1922 Grand Prix season

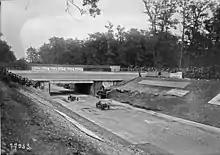
Bridge of the oval track across the back straight at Monza

A team new to Grand prix racing, Rolland-Pilain had developed its own 2-litre straight-8 A22 and hired veteran drivers Louis Wagner, Victor Hémery and Albert Guyot. Yet again the German teams were not invited but a number of other foreign teams arrived. FIAT came from Italy with its new model, the 804. The team drivers were Felice Nazzaro, his nephew Biagio and the up-and-coming Pietro Bordino. Bordino had formerly been riding mechanic to Nazzaro, Vincenzo Lancia and Ralph DePalma. Great Britain was represented by Sunbeam with Henry Segrave, Kenelm Lee Guinness and Jean Chassagne. "Count" Louis Zborowski and Clive Gallop drove for the Aston Martin team, running a 1.5-litre car.